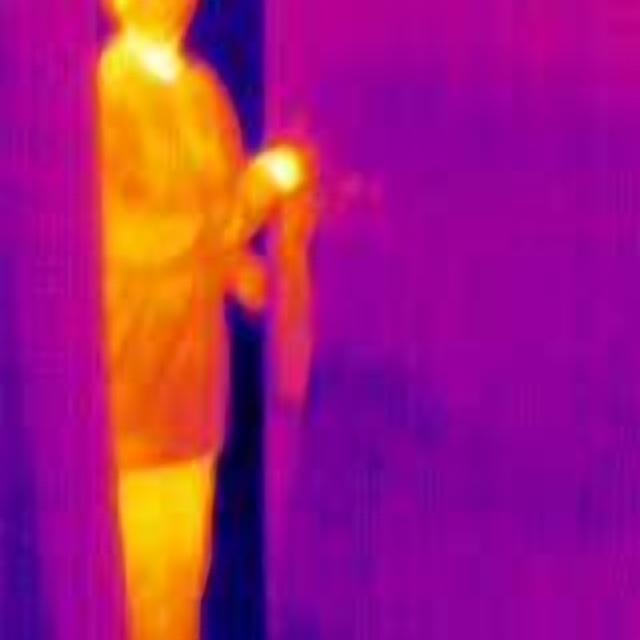
Detected objects:
label: person